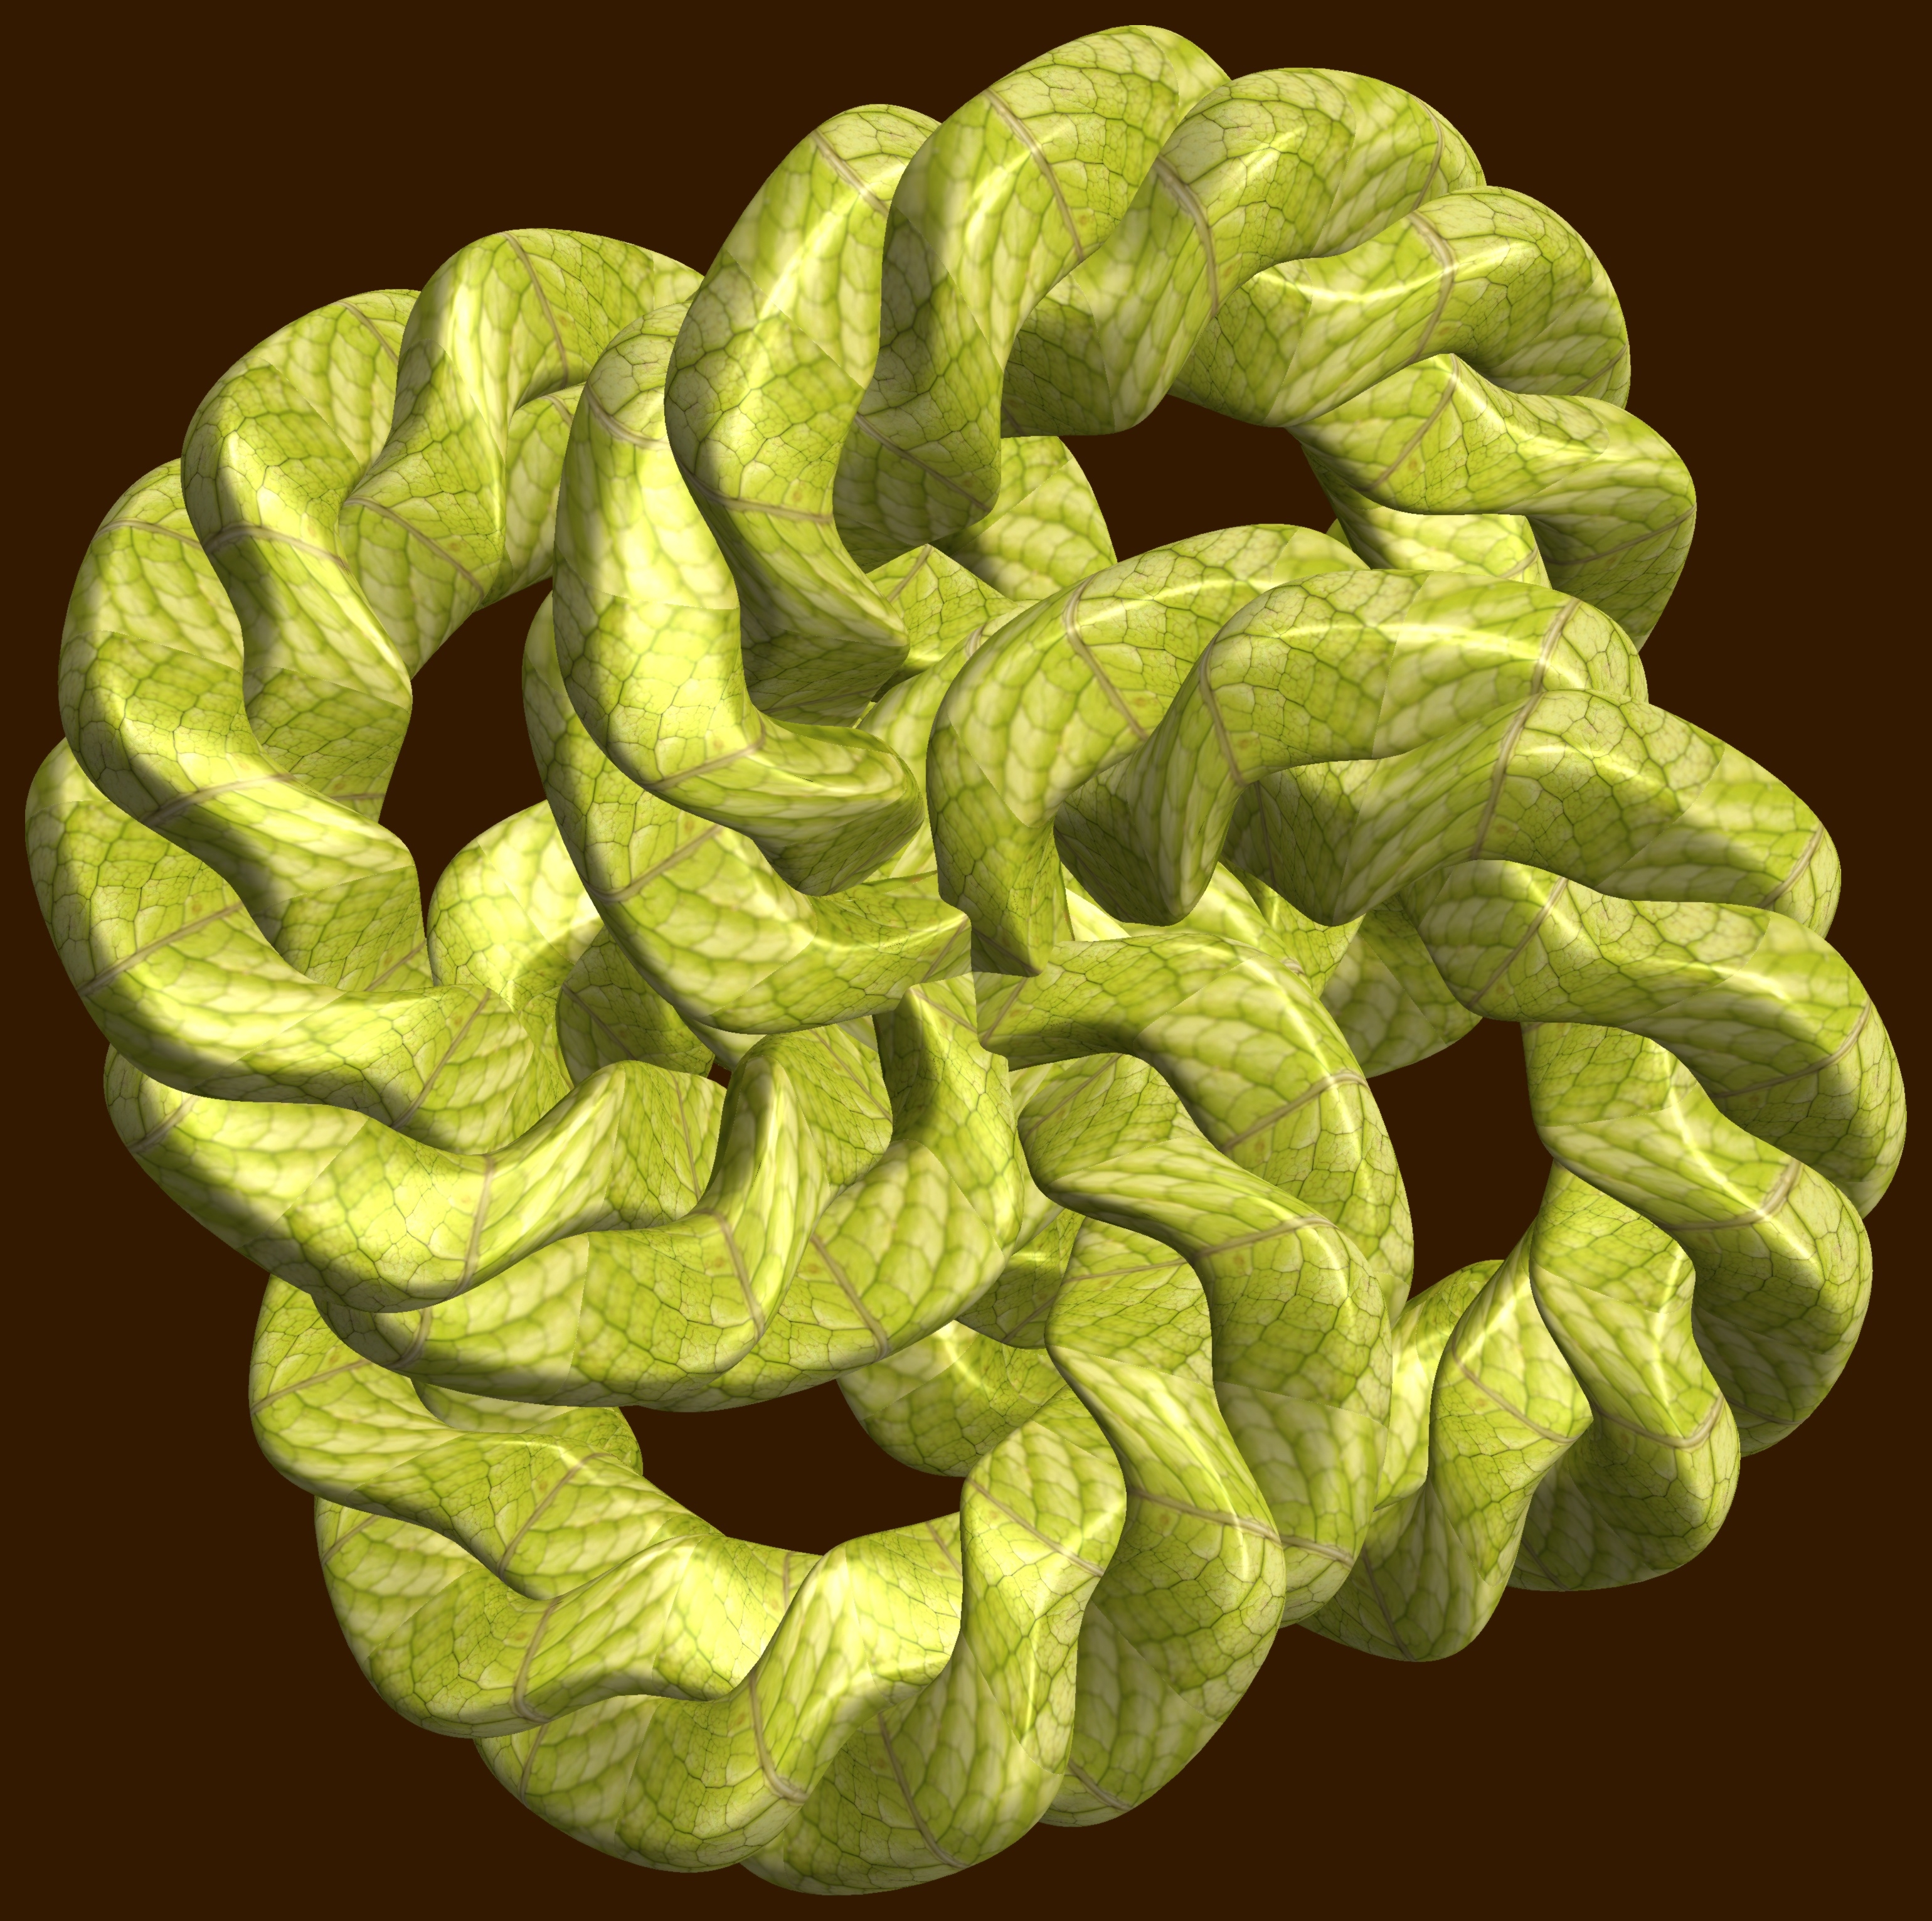
abstract, structure, texture, leaf, flower, pattern, food, green, produce, geometry, human body, sculpture, art, design, symmetry, 3d, graphic, organ, shape, knot, torus, mathematica, cg, parametricplot3d, code, program, algorithm, mapping, geometricsculpture